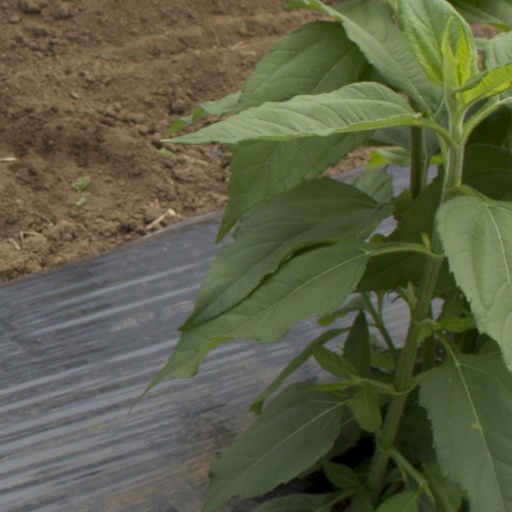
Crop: Jerusalem artichoke